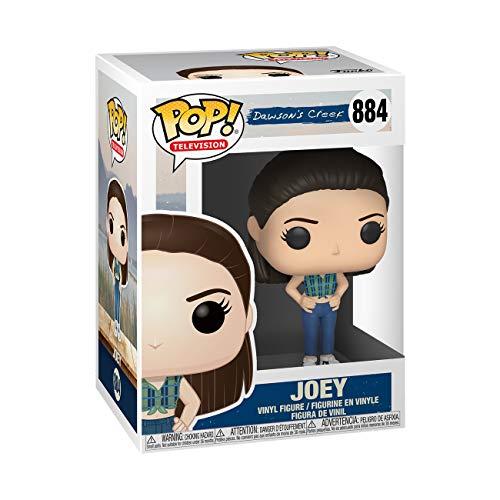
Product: Funko Pop! TV: Dawsons Creek - Joey
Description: From dawsons Creek, Joey, as a stylized POP vinyl from Funko.
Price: $8.08
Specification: ProductDimensions:2.5x2.5x3.8inches|ItemWeight:3.84ounces|ShippingWeight:3.84ounces(Viewshippingratesandpolicies)|ASIN:B07NSPP94G|Itemmodelnumber:40121|Manufacturerrecommendedage:6yearsandup